Journey to the West: Legends of the Monkey King

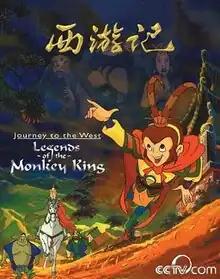

Journey to the West: Legends of the Monkey King is a 1999 animated series produced by China Central Television and the Quebec-based CINAR Corporation. It is based on the 16th-century novel "Journey to the West". There are 26 episodes (52 segments) in total, with a duration of about 22 minutes each (11 minutes per segment), along with a 75-minute prequel television film. In the original 1999 Chinese edition of the series, there are instead 52 episodes with each segment being extended to a full, half-hour episode with added animation and dialogue, and the prequels making up episodes 1–7.